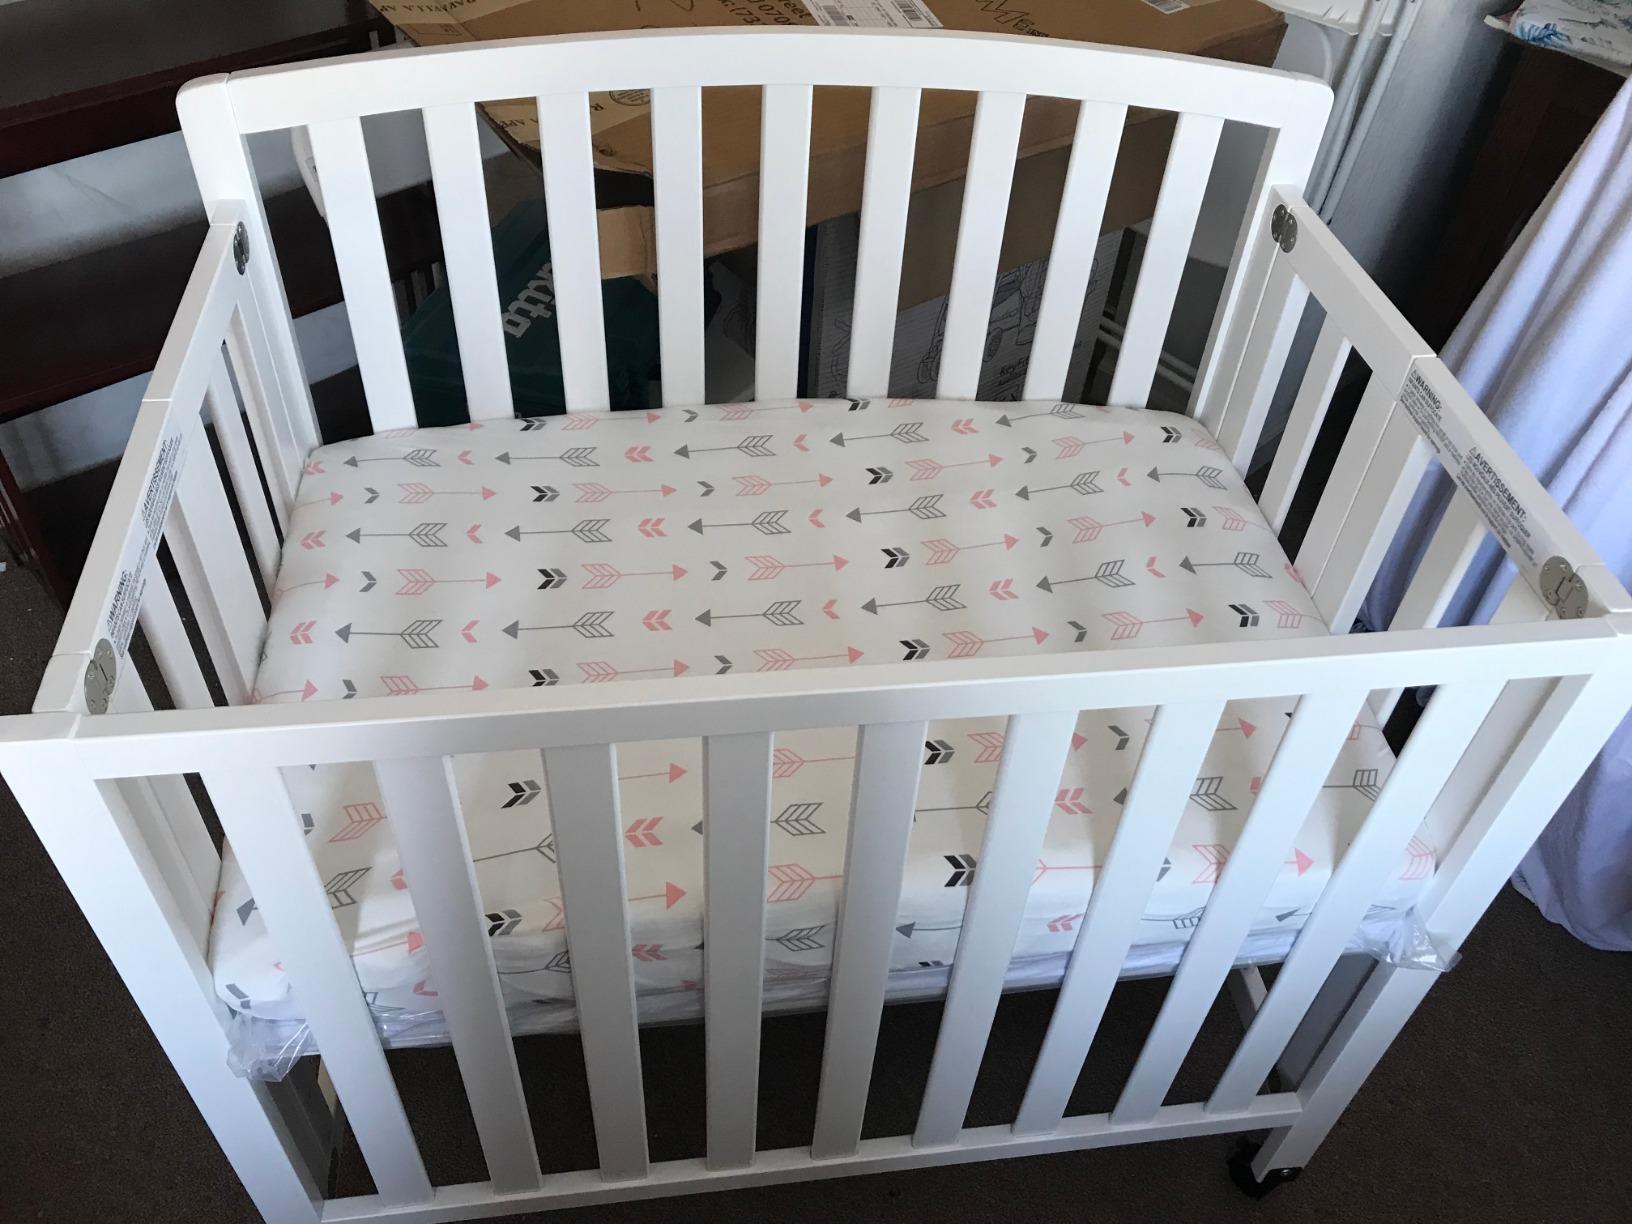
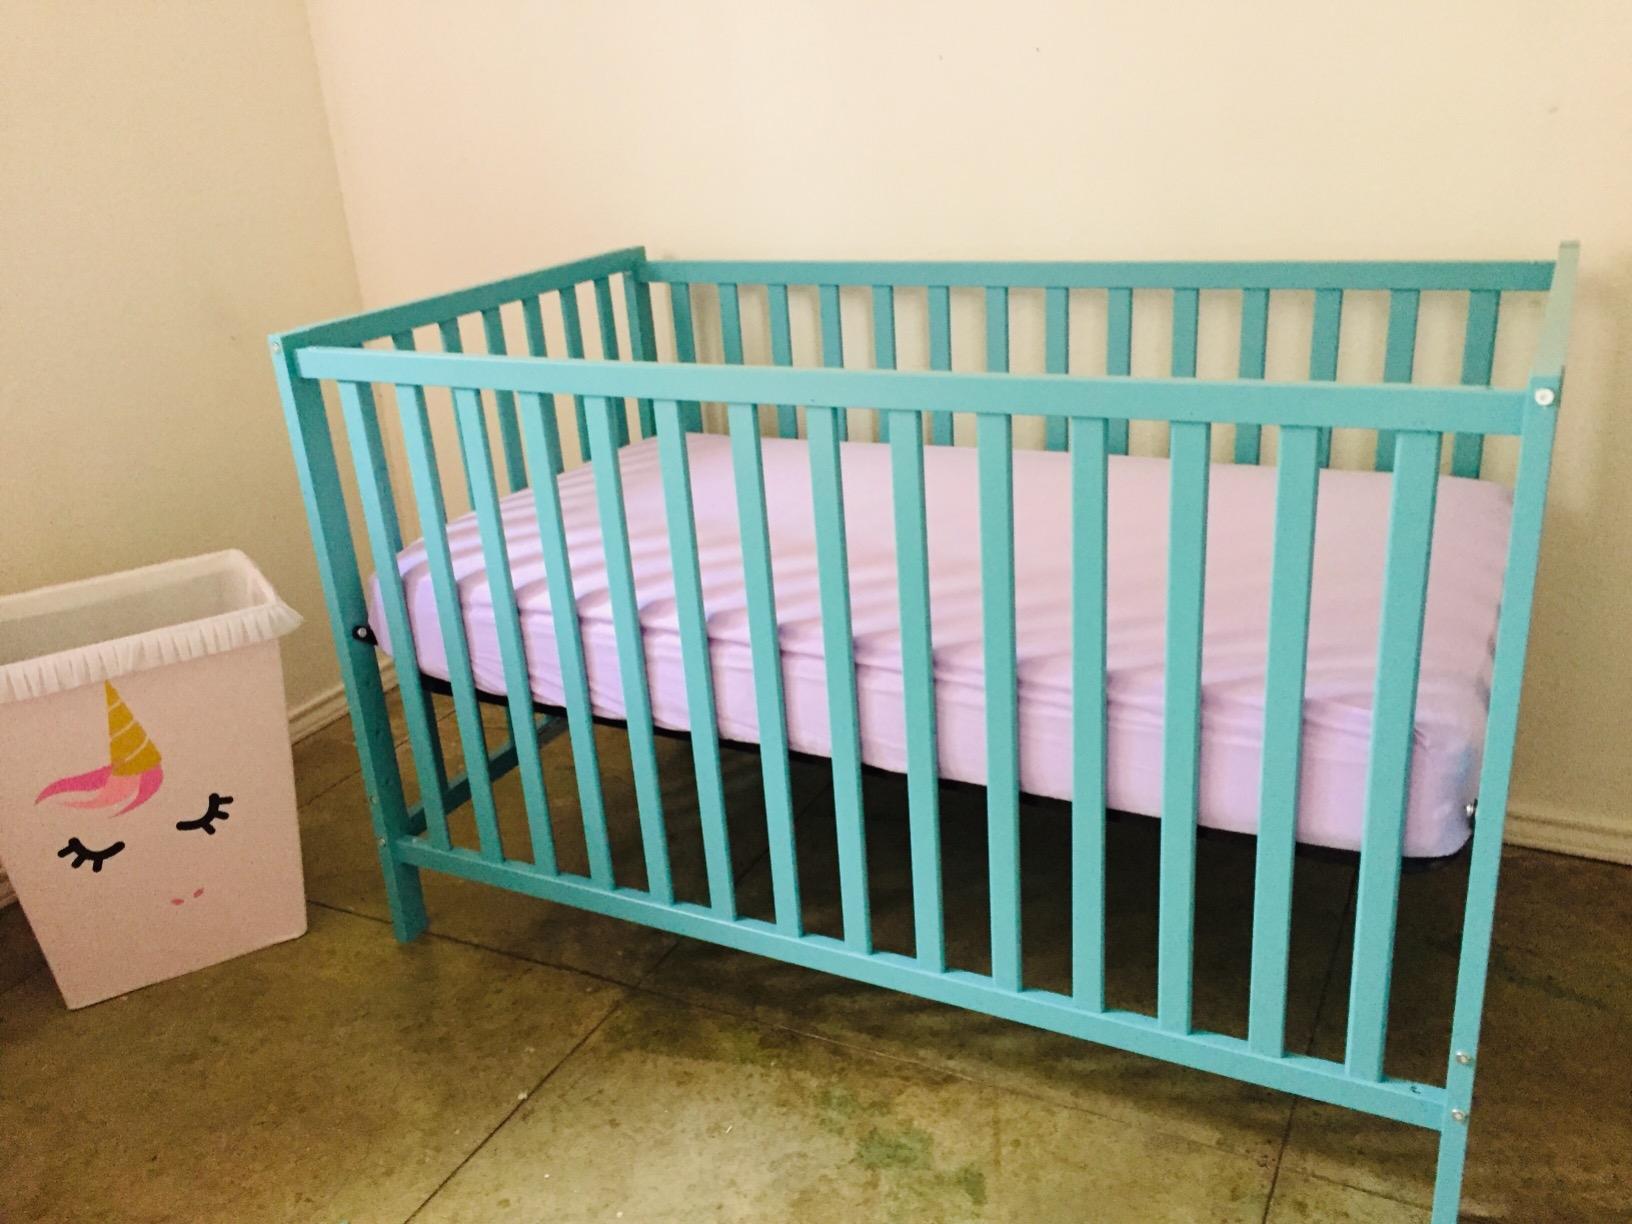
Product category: products_crib
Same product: no